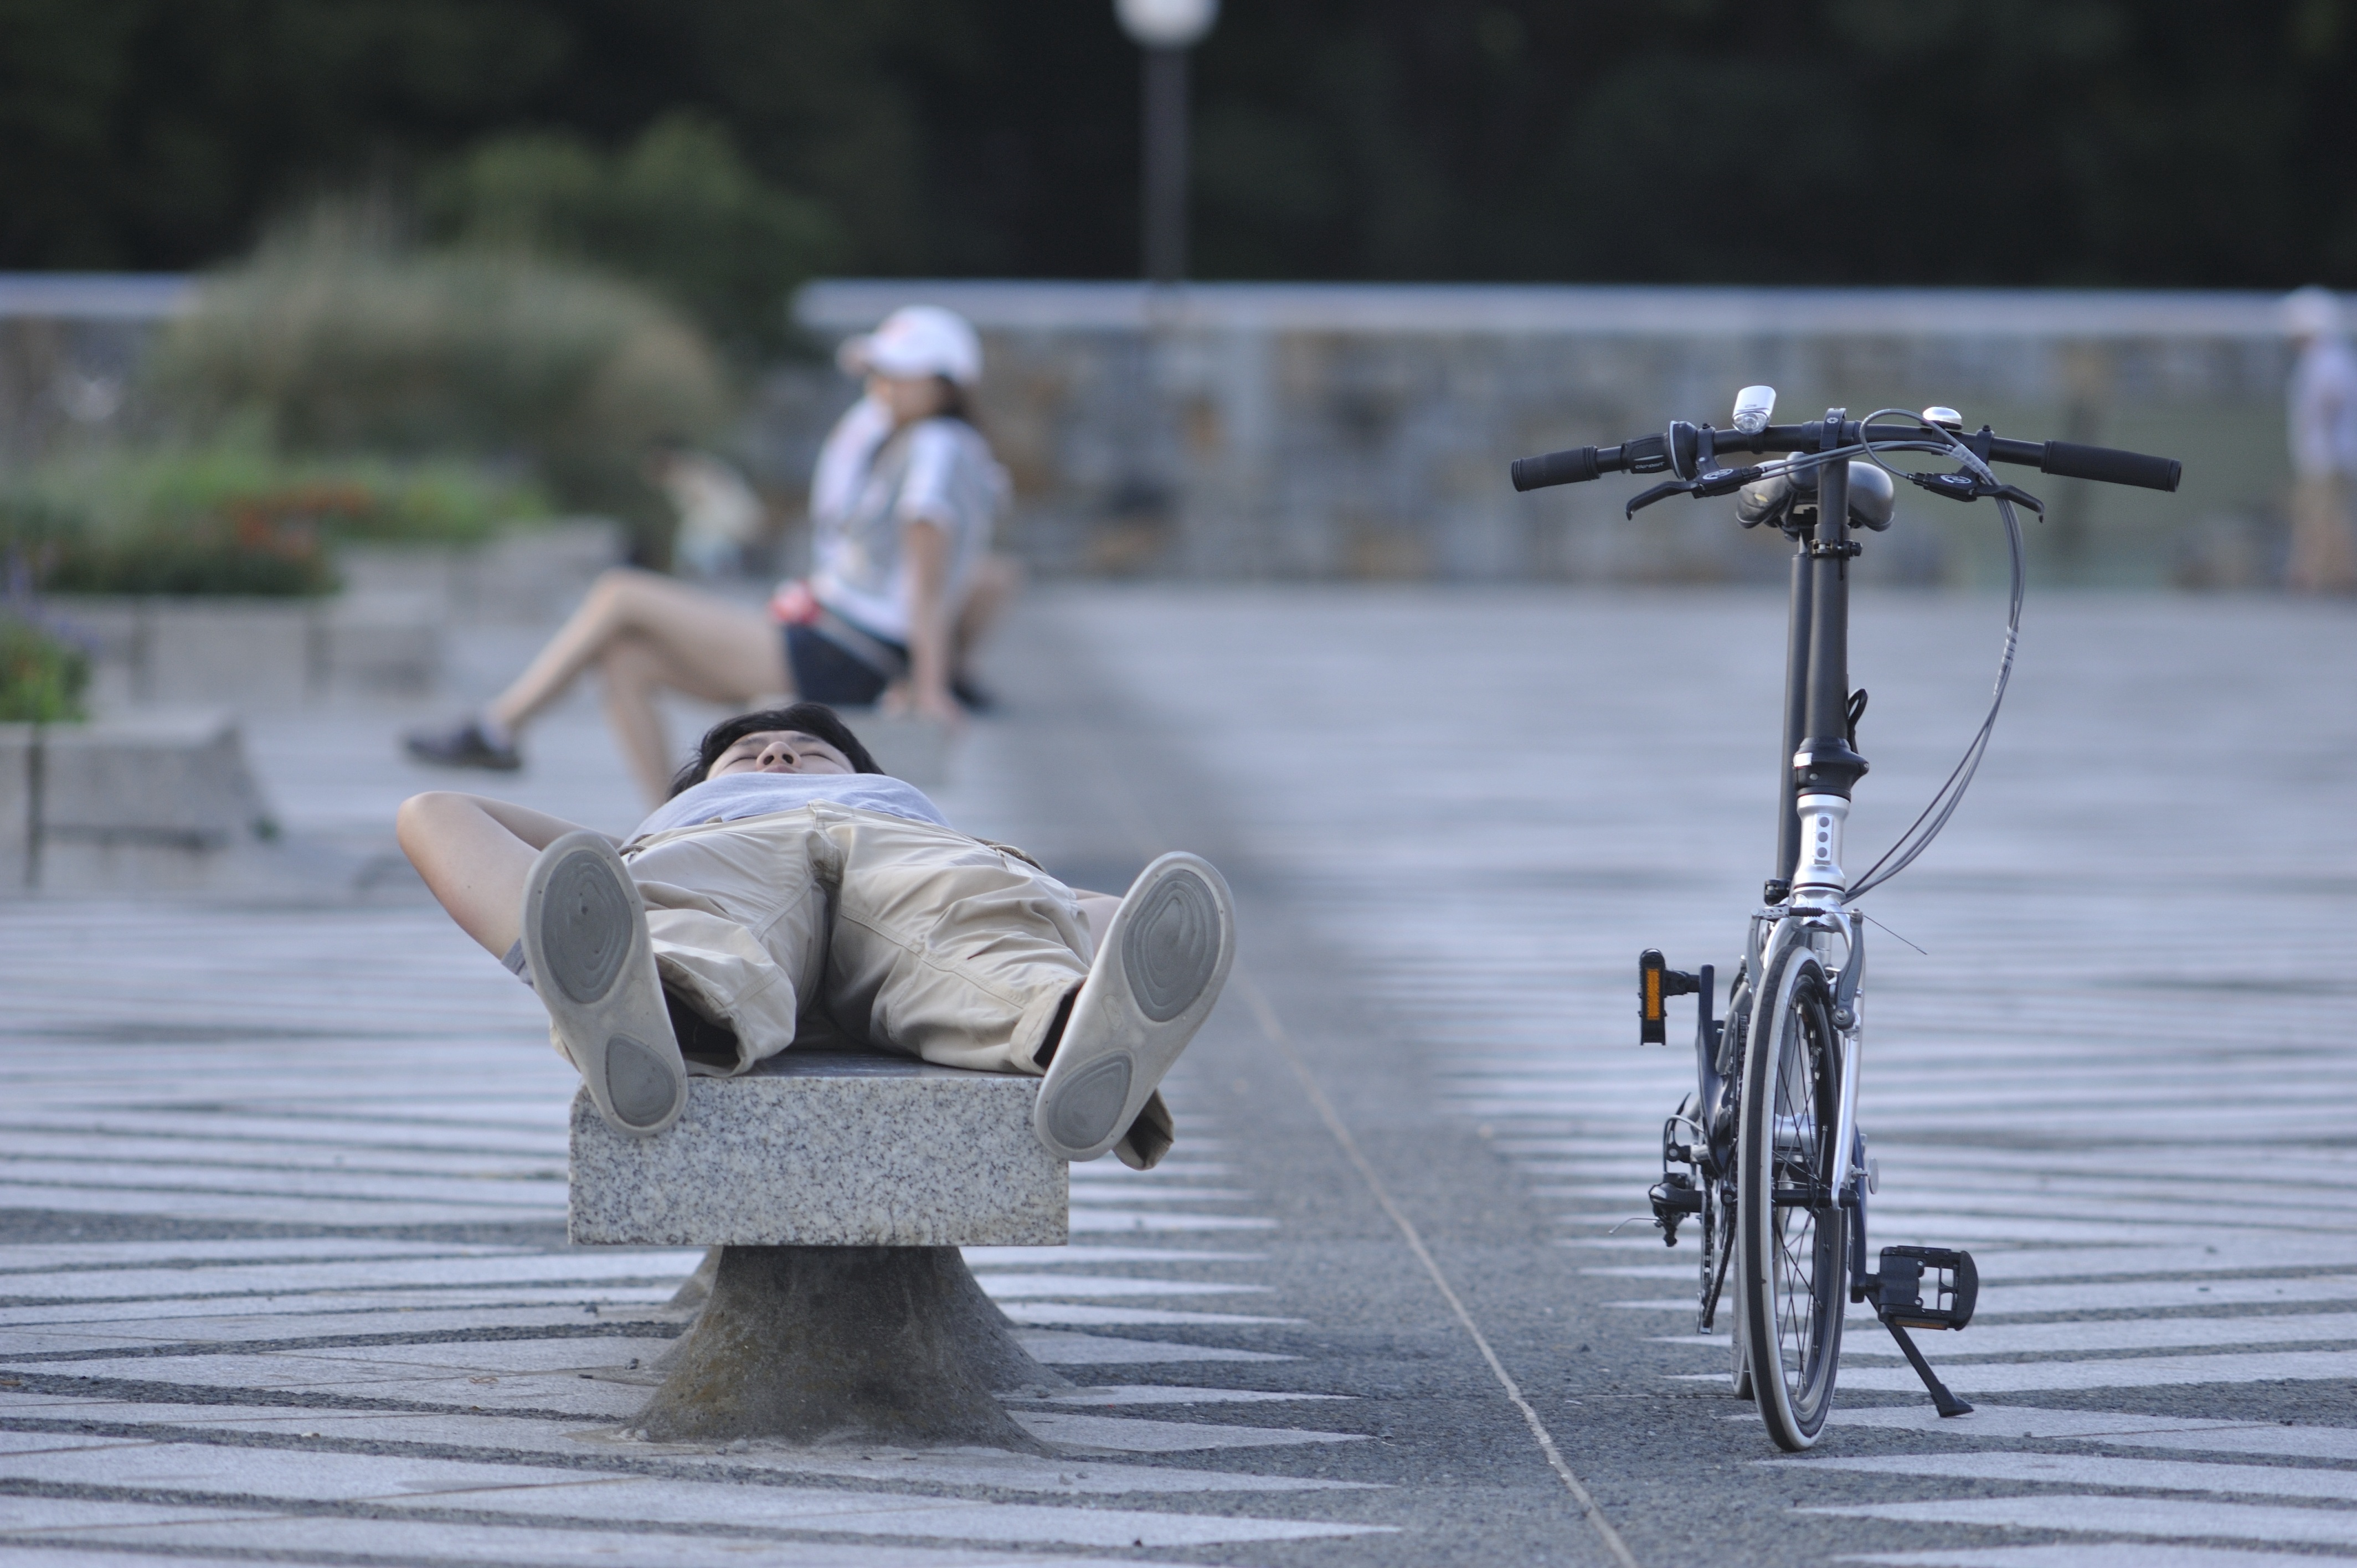
water, snow, winter, white, bicycle, bike, spring, vehicle, park, weather, season, photograph, take a nap